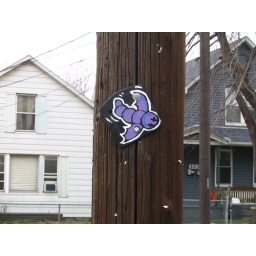
Random telephone pole art by the Sign Guy